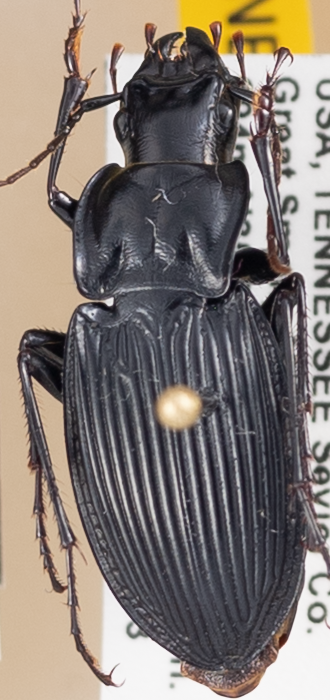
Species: Dicaelus teter
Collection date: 2021-08-03
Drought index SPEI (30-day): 0.03
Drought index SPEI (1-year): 0.8
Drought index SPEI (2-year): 1.69